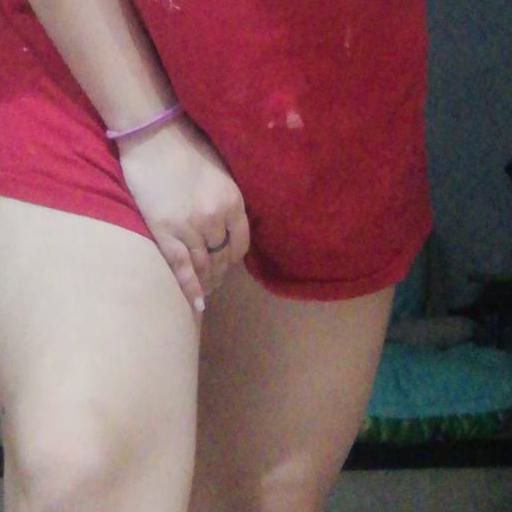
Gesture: no_gesture